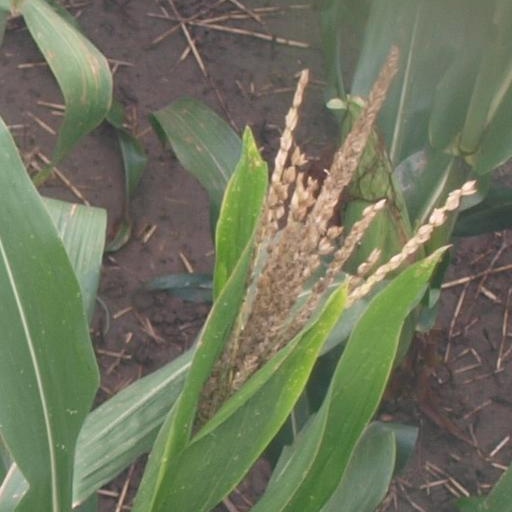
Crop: maize; corn